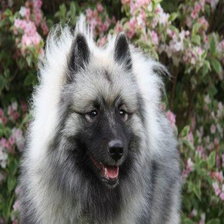
Species: dog
Breed: keeshond